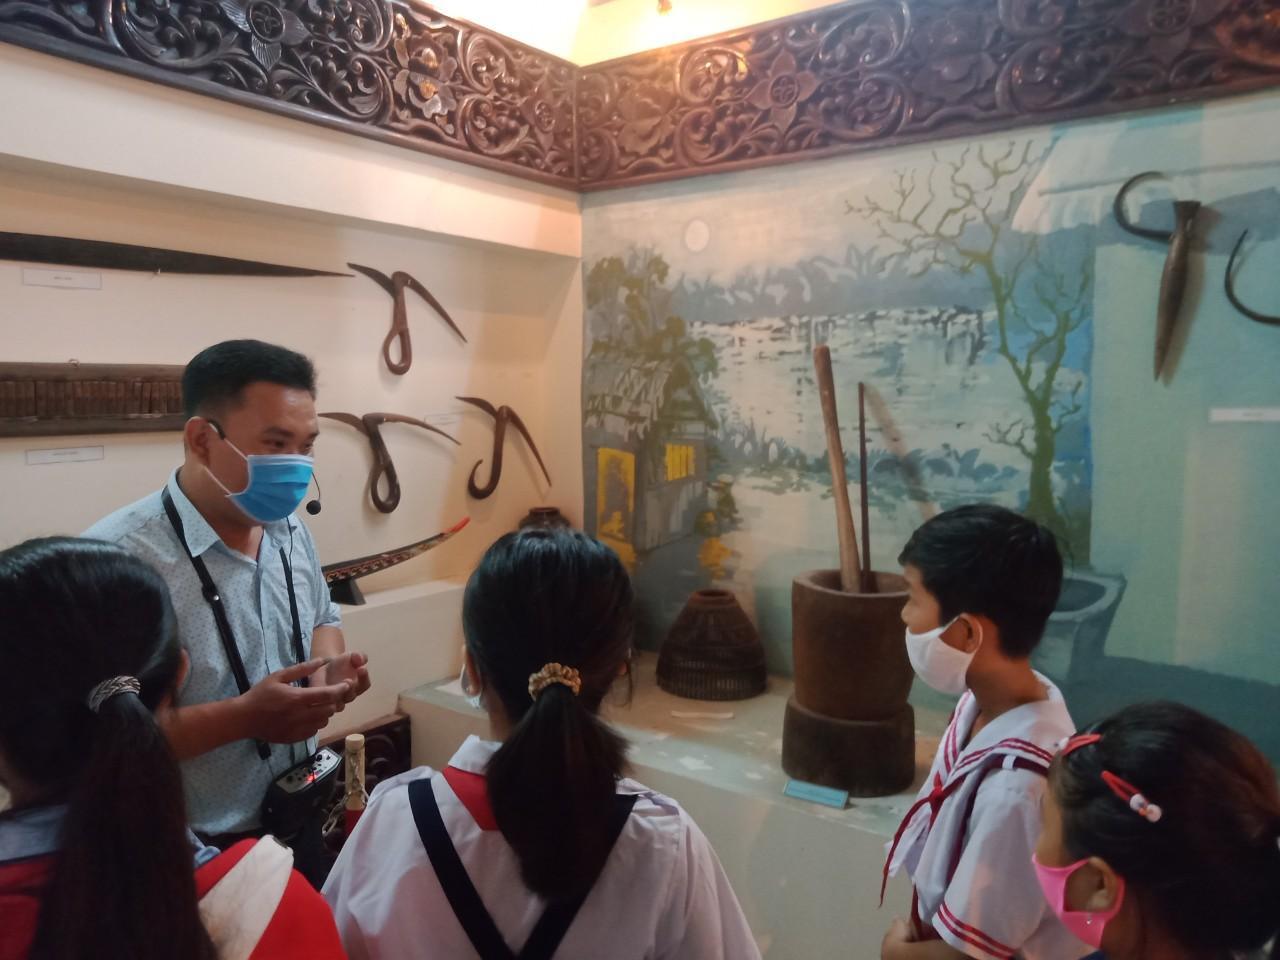
có một nhóm người xuất hiện ở trong một căn phòng trưng bày